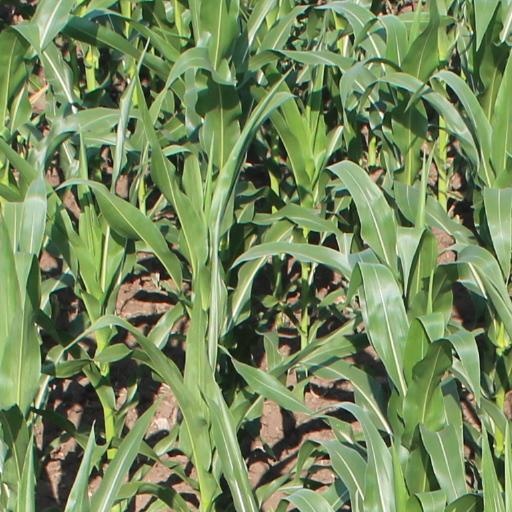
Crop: maize; corn